Tropical Storm Podul (2013)

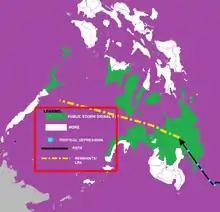
The Philippine Public Storm Warning Signal of Tropical Depression Zoraida (Podul), with its path and direction

The Guam National Weather Service warned of the potential of heavy rainfall and high surf for Palau and nearby Yap island. While passing south of Palau, the system produced light winds of about .